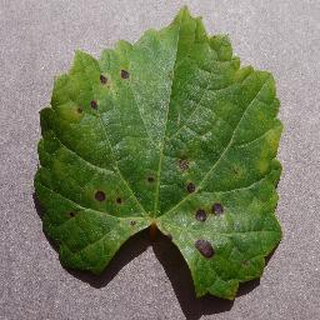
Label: grape_black_rot